David Schmittlein

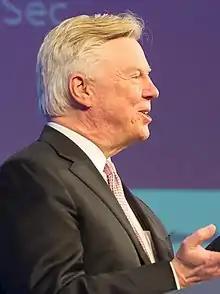
Schmittlein in 2016

David C. Schmittlein (April 15, 1955 – March 13, 2025) was an American academic administrator who served as the John C Head III Dean and Professor of Marketing at the MIT Sloan School of Management for 17 years. He was appointed on August 27, 2007 and served until stepping down on February 5, 2024. Prior to joining MIT, Schmittlein was the Ira A. Lipman Professor and Professor of Marketing at the Wharton School of the University of Pennsylvania.